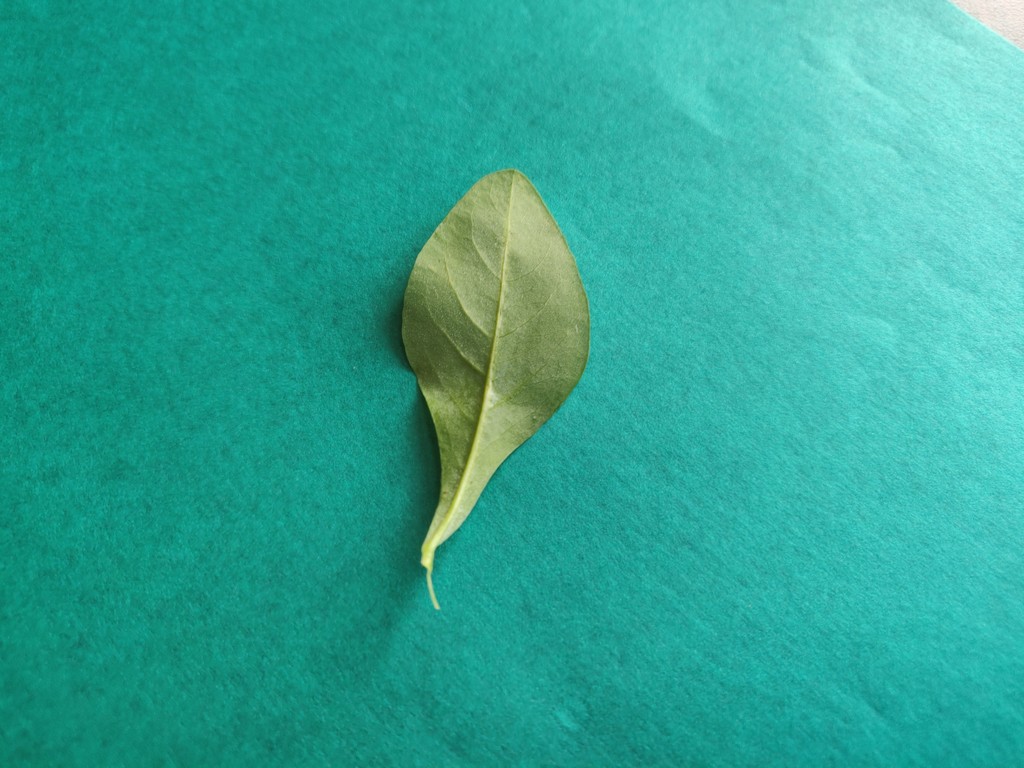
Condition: Healthy
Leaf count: single
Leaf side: back